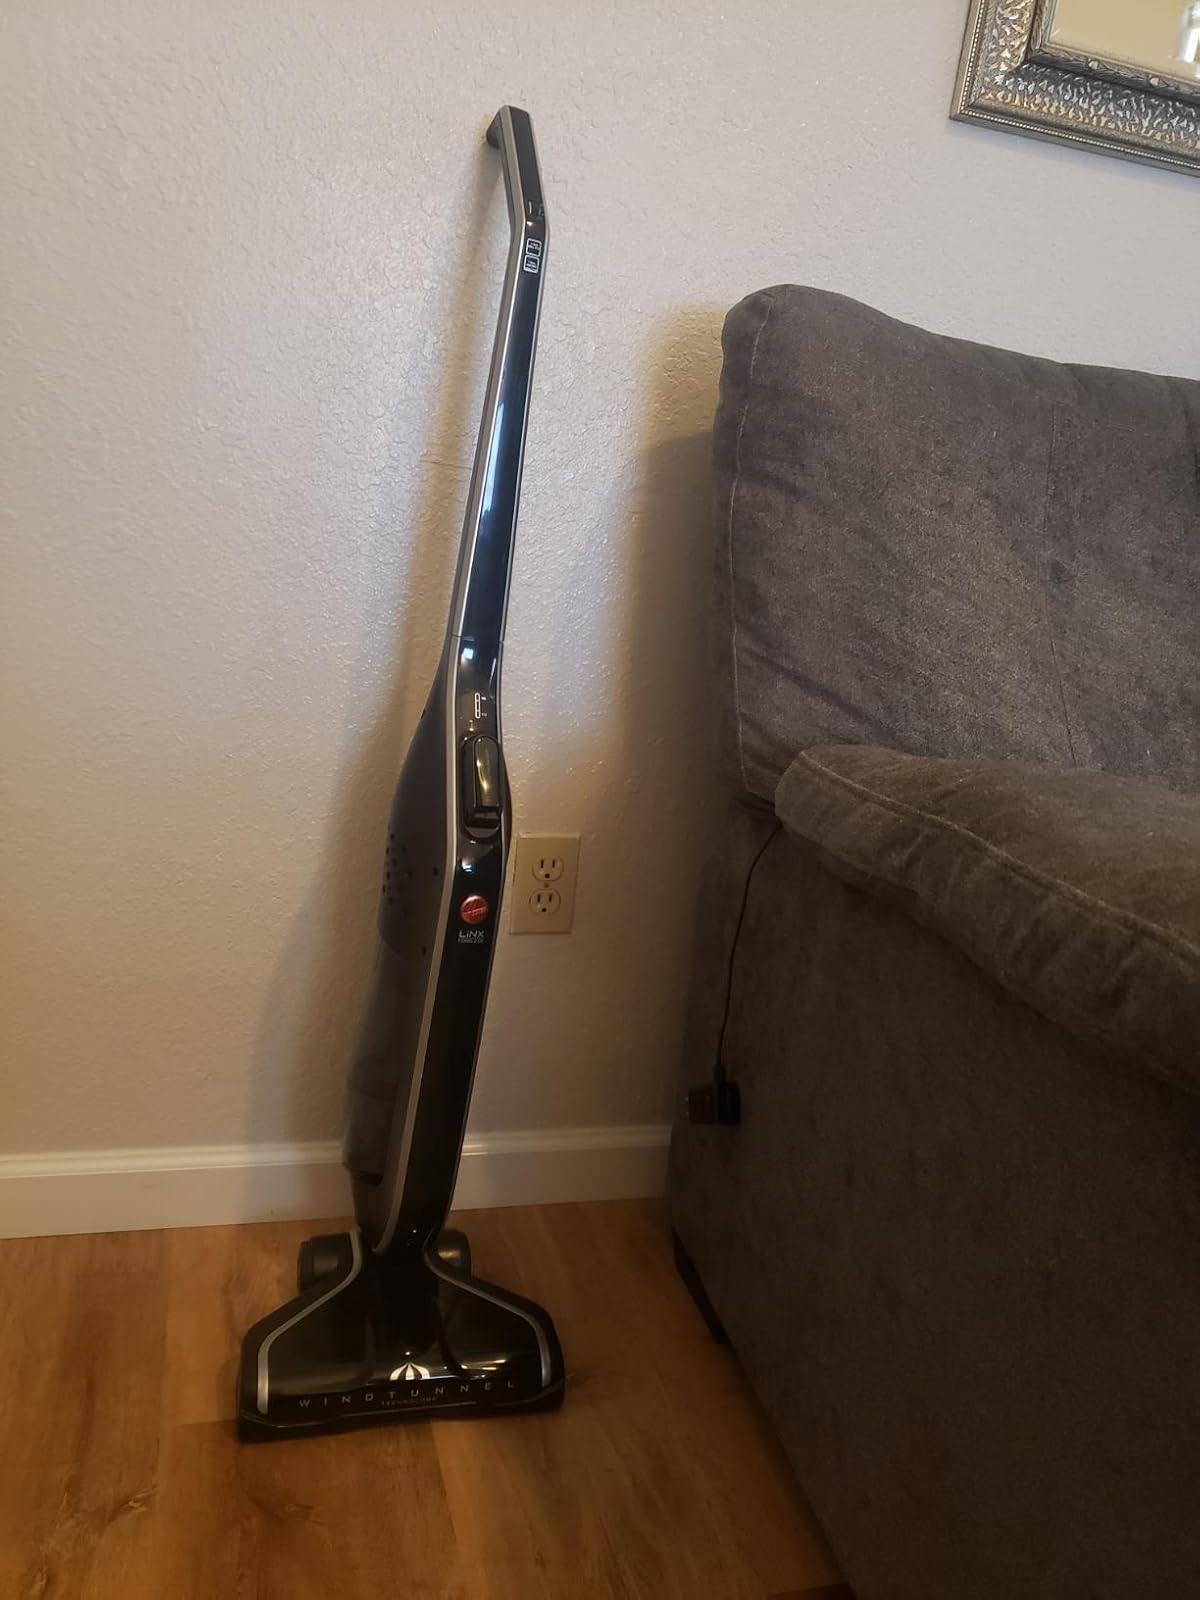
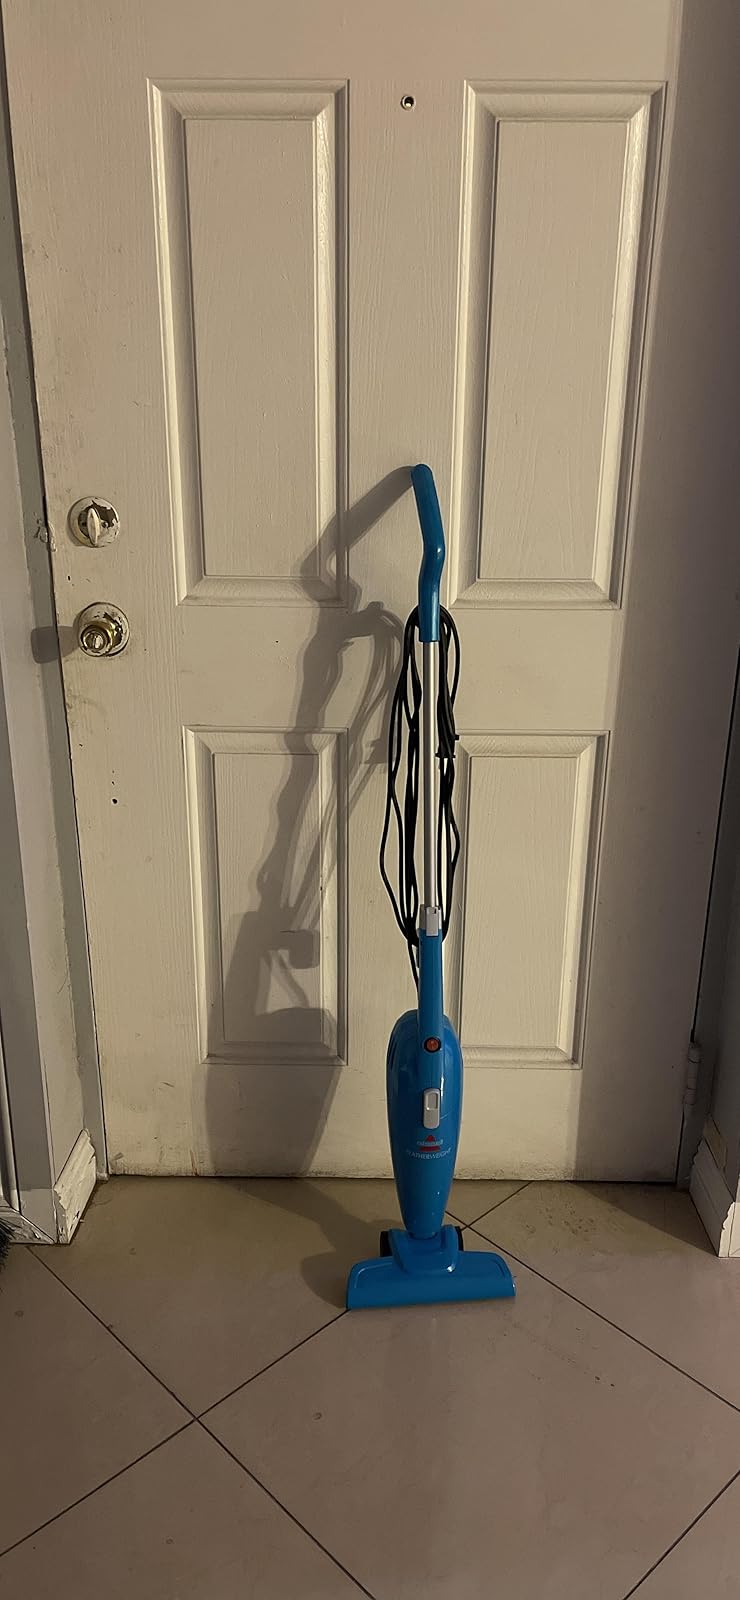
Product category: items_vacuum
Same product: no